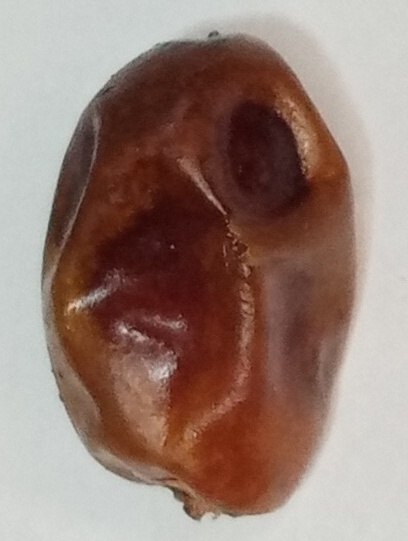
Variety: aseel
Size: medium
Grade: grade-1